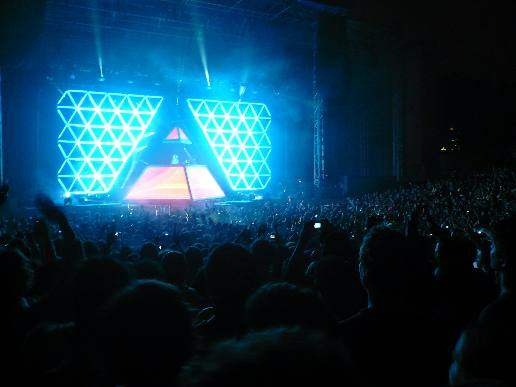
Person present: Yes